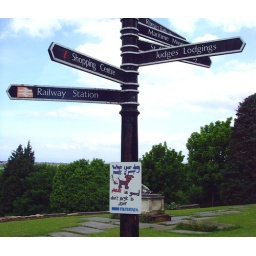
Interesting dog poop sign in Lancaster